Parasitic ant

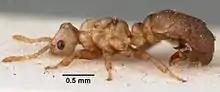
"Tetramorium atratulum", a species of inquiline ant

Inquiline ants are a type of social parasite that exhibit permanent social parasitism. This is considered the most severe form of parasitism in ants. There are around 100 ant species that have evolved to exhibit inquiline behavior. These ants are typically not hostile to the host colony and co-exist with the present host queen. These ants live in their host colony for the vast majority of their lifespan. Inquiline queens leave their home colony in search of a host one, leaving the queens workerless and forcing them to rely on the host colony's workers to provide for their grooming and feeding needs. The ants practice polygyny with the male hosts, with the males mating simultaneously with the parasite and the existing queen. While they are not physically hostile to the hosts, the eggs they lay among the host colony's divert resources away from the host's, harming the fitness of the host's children. The inquiline parasite's brood almost always have anatomy capable of reproduction.